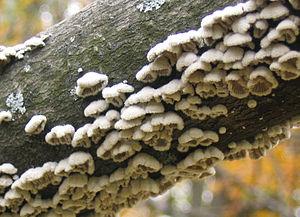
Schizophyllum commune est une espèce de petits champignons blancs, au chapeau caractéristique, de la famille des Schizophyllacées dans ordre des Agaricales, que l'on trouve sur le bois mort. Cette espèce, ou complexe d'espèces, ubiquiste, responsable de la pourriture rouge et agent pathogène, fait l'objet de nombreuses études scientifiques et applications biotechnologiques.